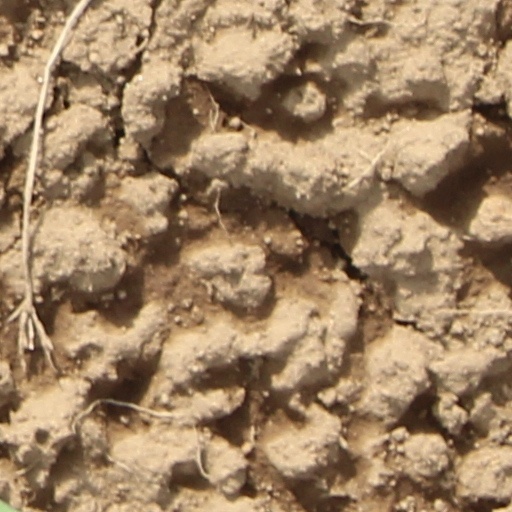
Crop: wheat